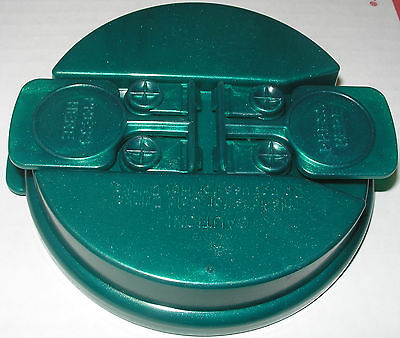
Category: mug